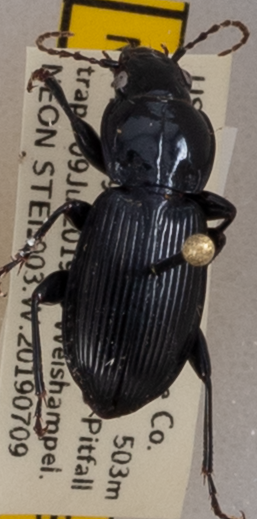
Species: Pterostichus novus
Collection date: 2019-07-09
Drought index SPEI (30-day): -0.32
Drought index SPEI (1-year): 1.69
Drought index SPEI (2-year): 0.9